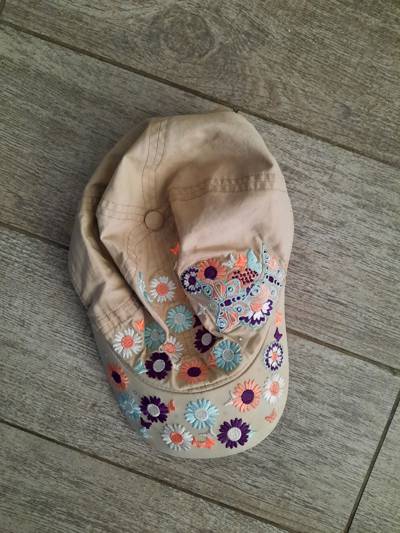
Waste category: clothes